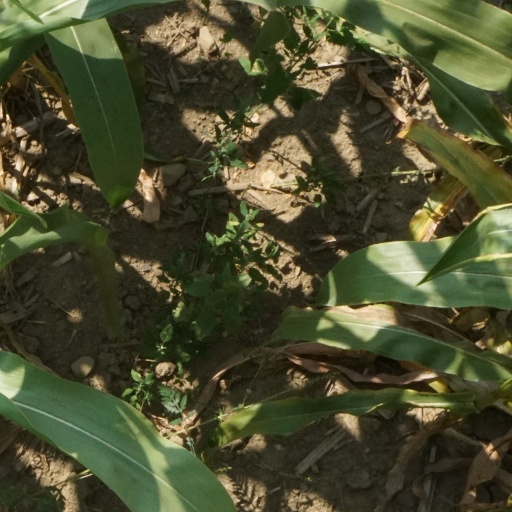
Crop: maize; corn